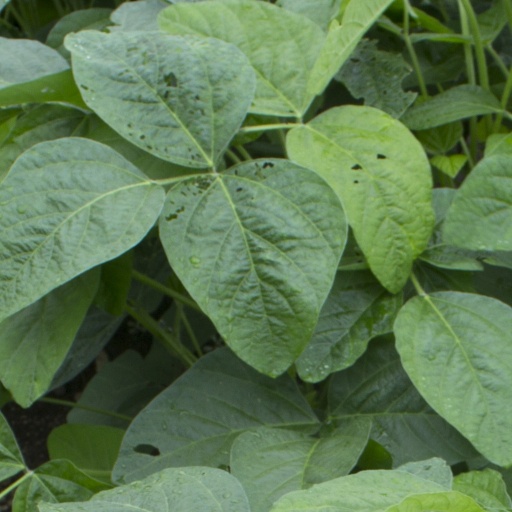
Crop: soybean